Anti-tank warfare

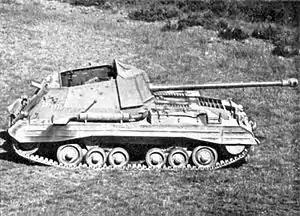
The British Archer self-propelled anti-tank gun put the 17-pdr gun on the hull of a Valentine tank

As tanks were rarely used in conflicts between the two World Wars, no specific aircraft or tactics were developed to combat them from the air. One solution adopted by almost all European air forces was to use bomb loads for conventional bombers that were composed from small bombs allowing a higher density during bombing. This created a greater chance of causing a direct impact on the thinner top armor of the tank while also having the ability to damage track and wheels through proximity detonation.